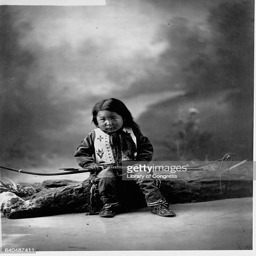
portrait of actor a little boy in traditional beaded leather clothing holding a bow and arrow